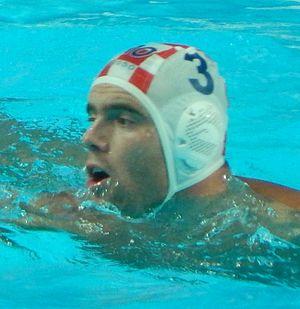
Antonio Petković, né le 11 janvier 1986 à Šibenik, est un poloïste international croate.